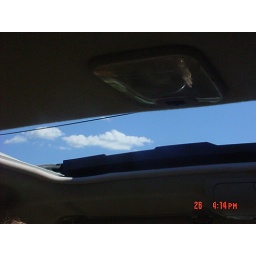
from the back seat in my car